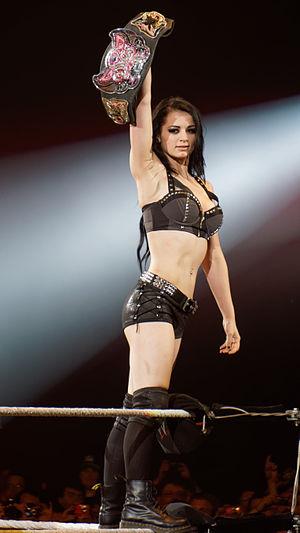
Saraya-Jade Bevis née le 17 août 1992 à Norwich est une ancienne catcheuse anglaise. Elle travaille actuellement à la World Wrestling Entertainment, dans la division SmackDown Live, sous le nom de Paige.